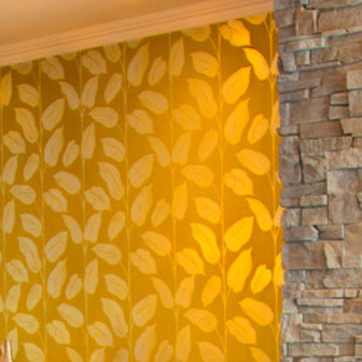
Material: wallpaper